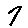
Label: 7